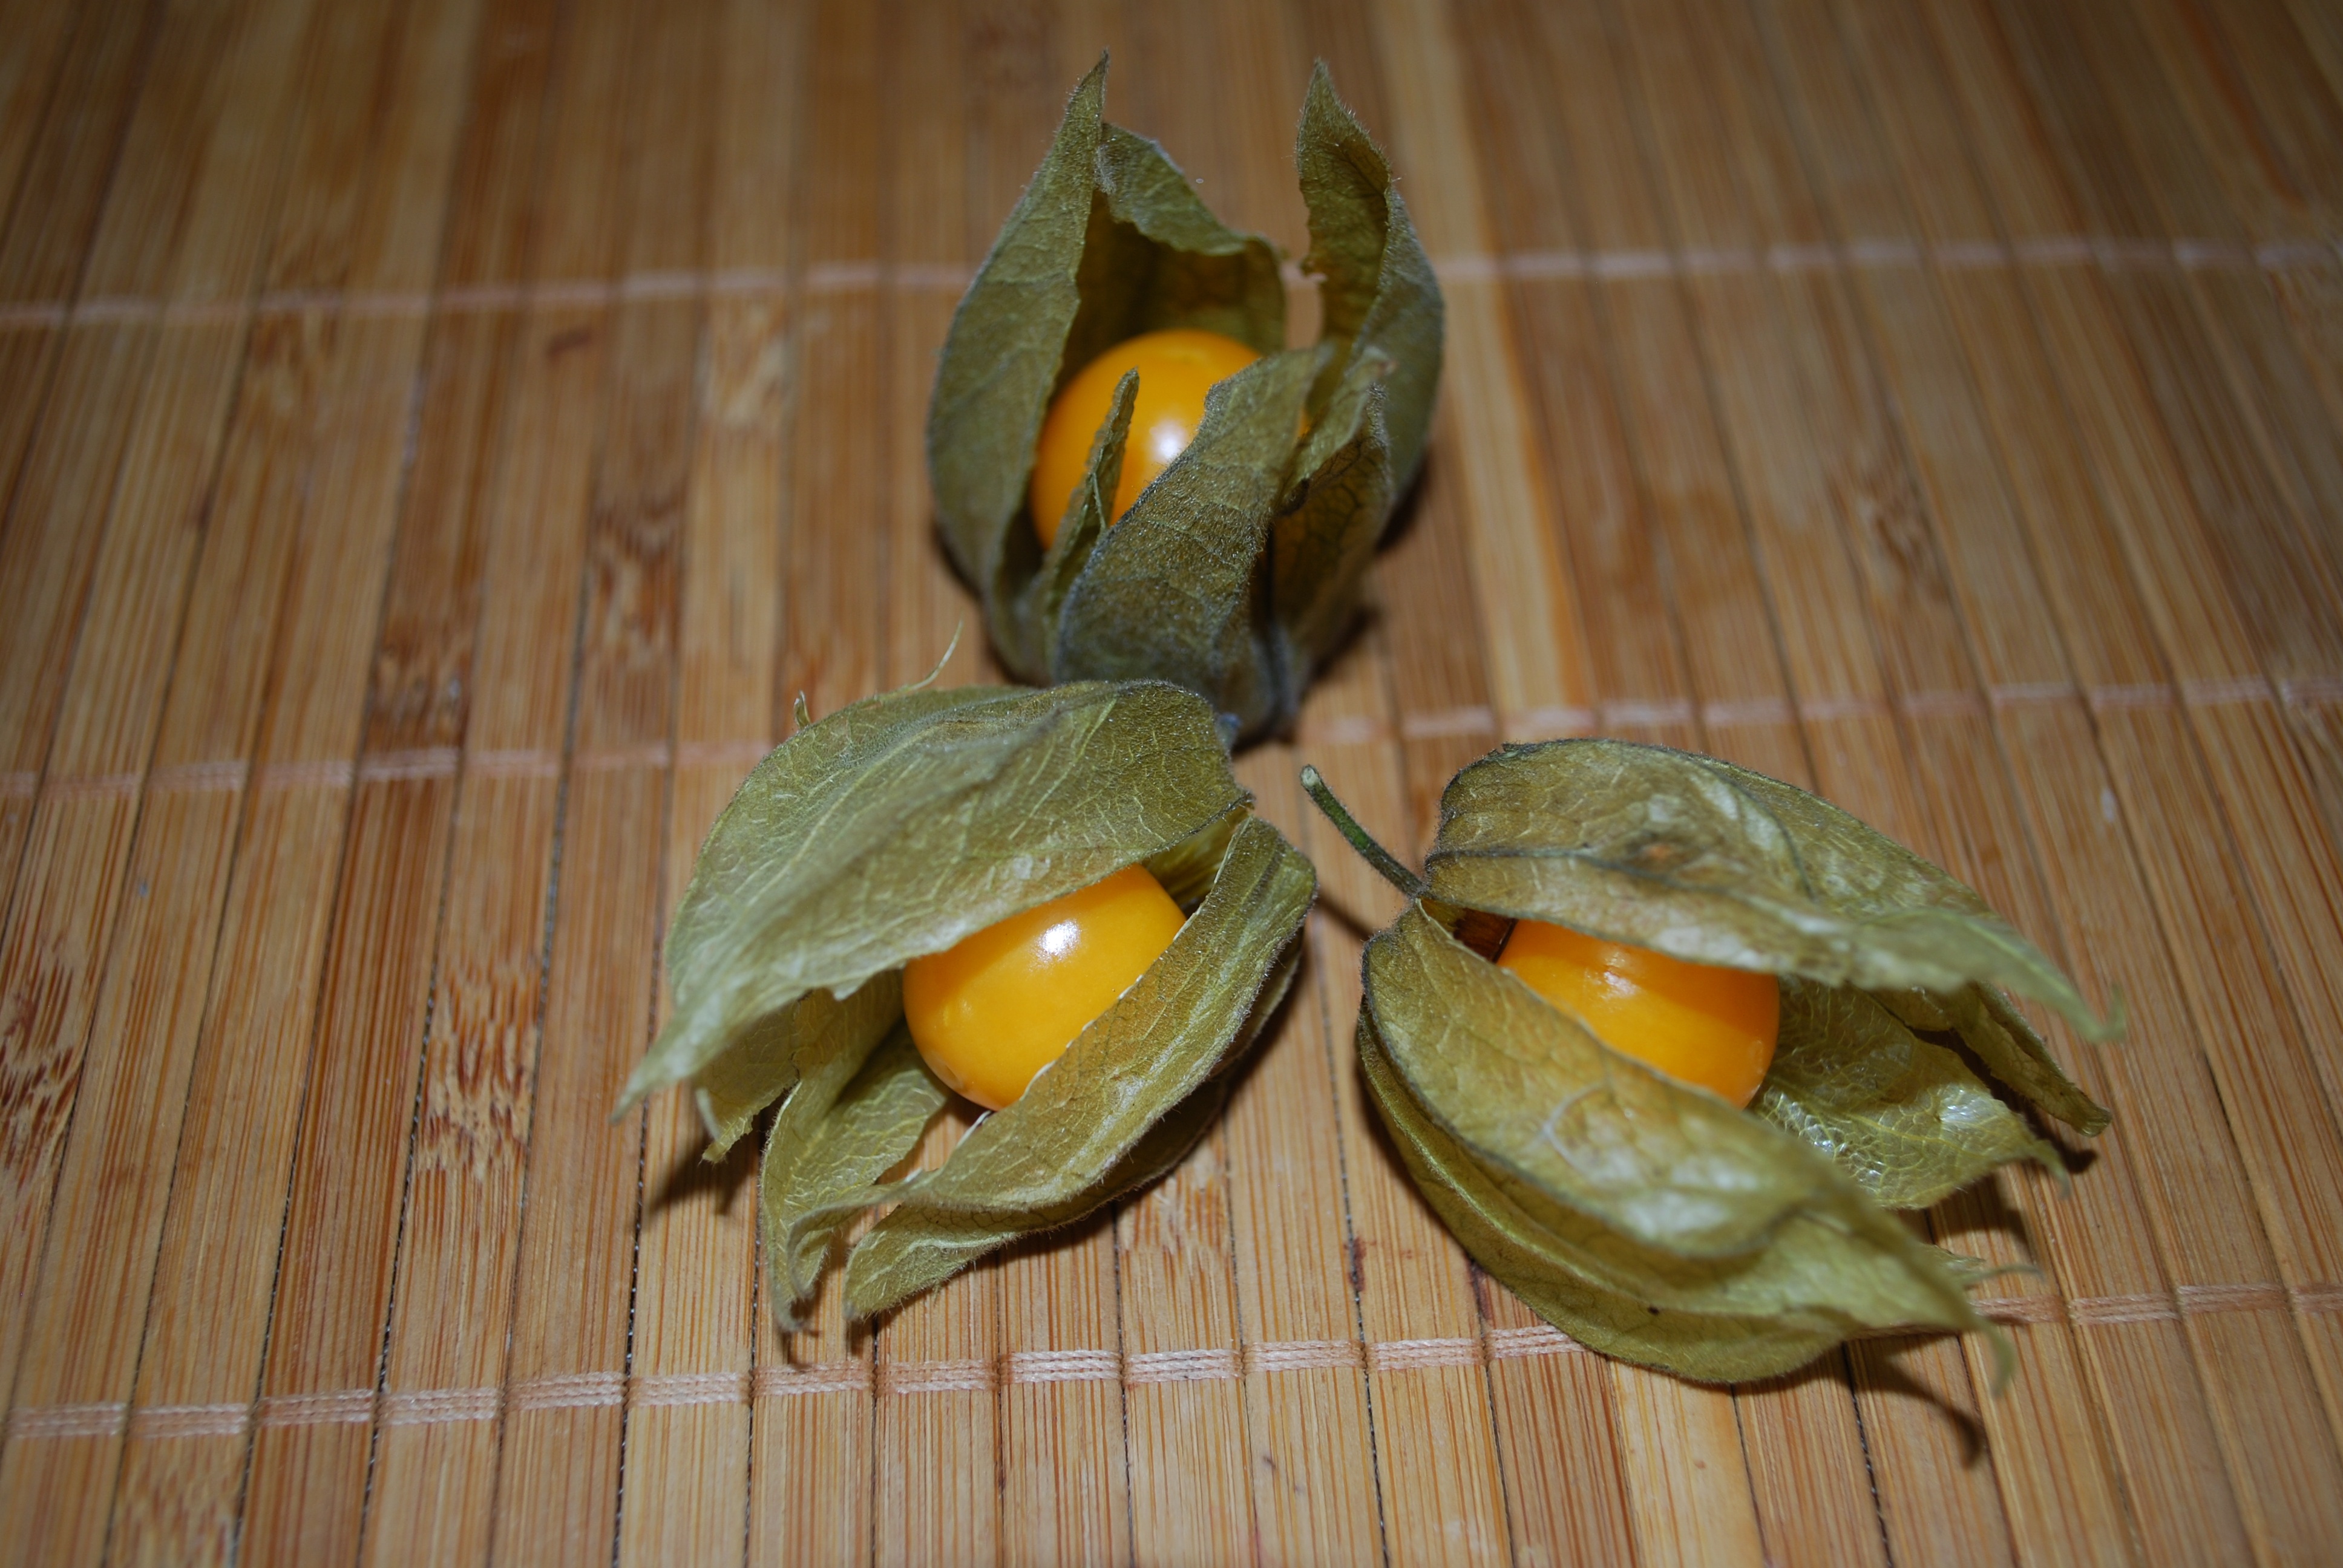
plant, fruit, leaf, flower, orange, food, green, produce, vegetable, fresh, amphibian, lifestyle, healthy, eat, three, opened, physalis, flowering plant, land plant